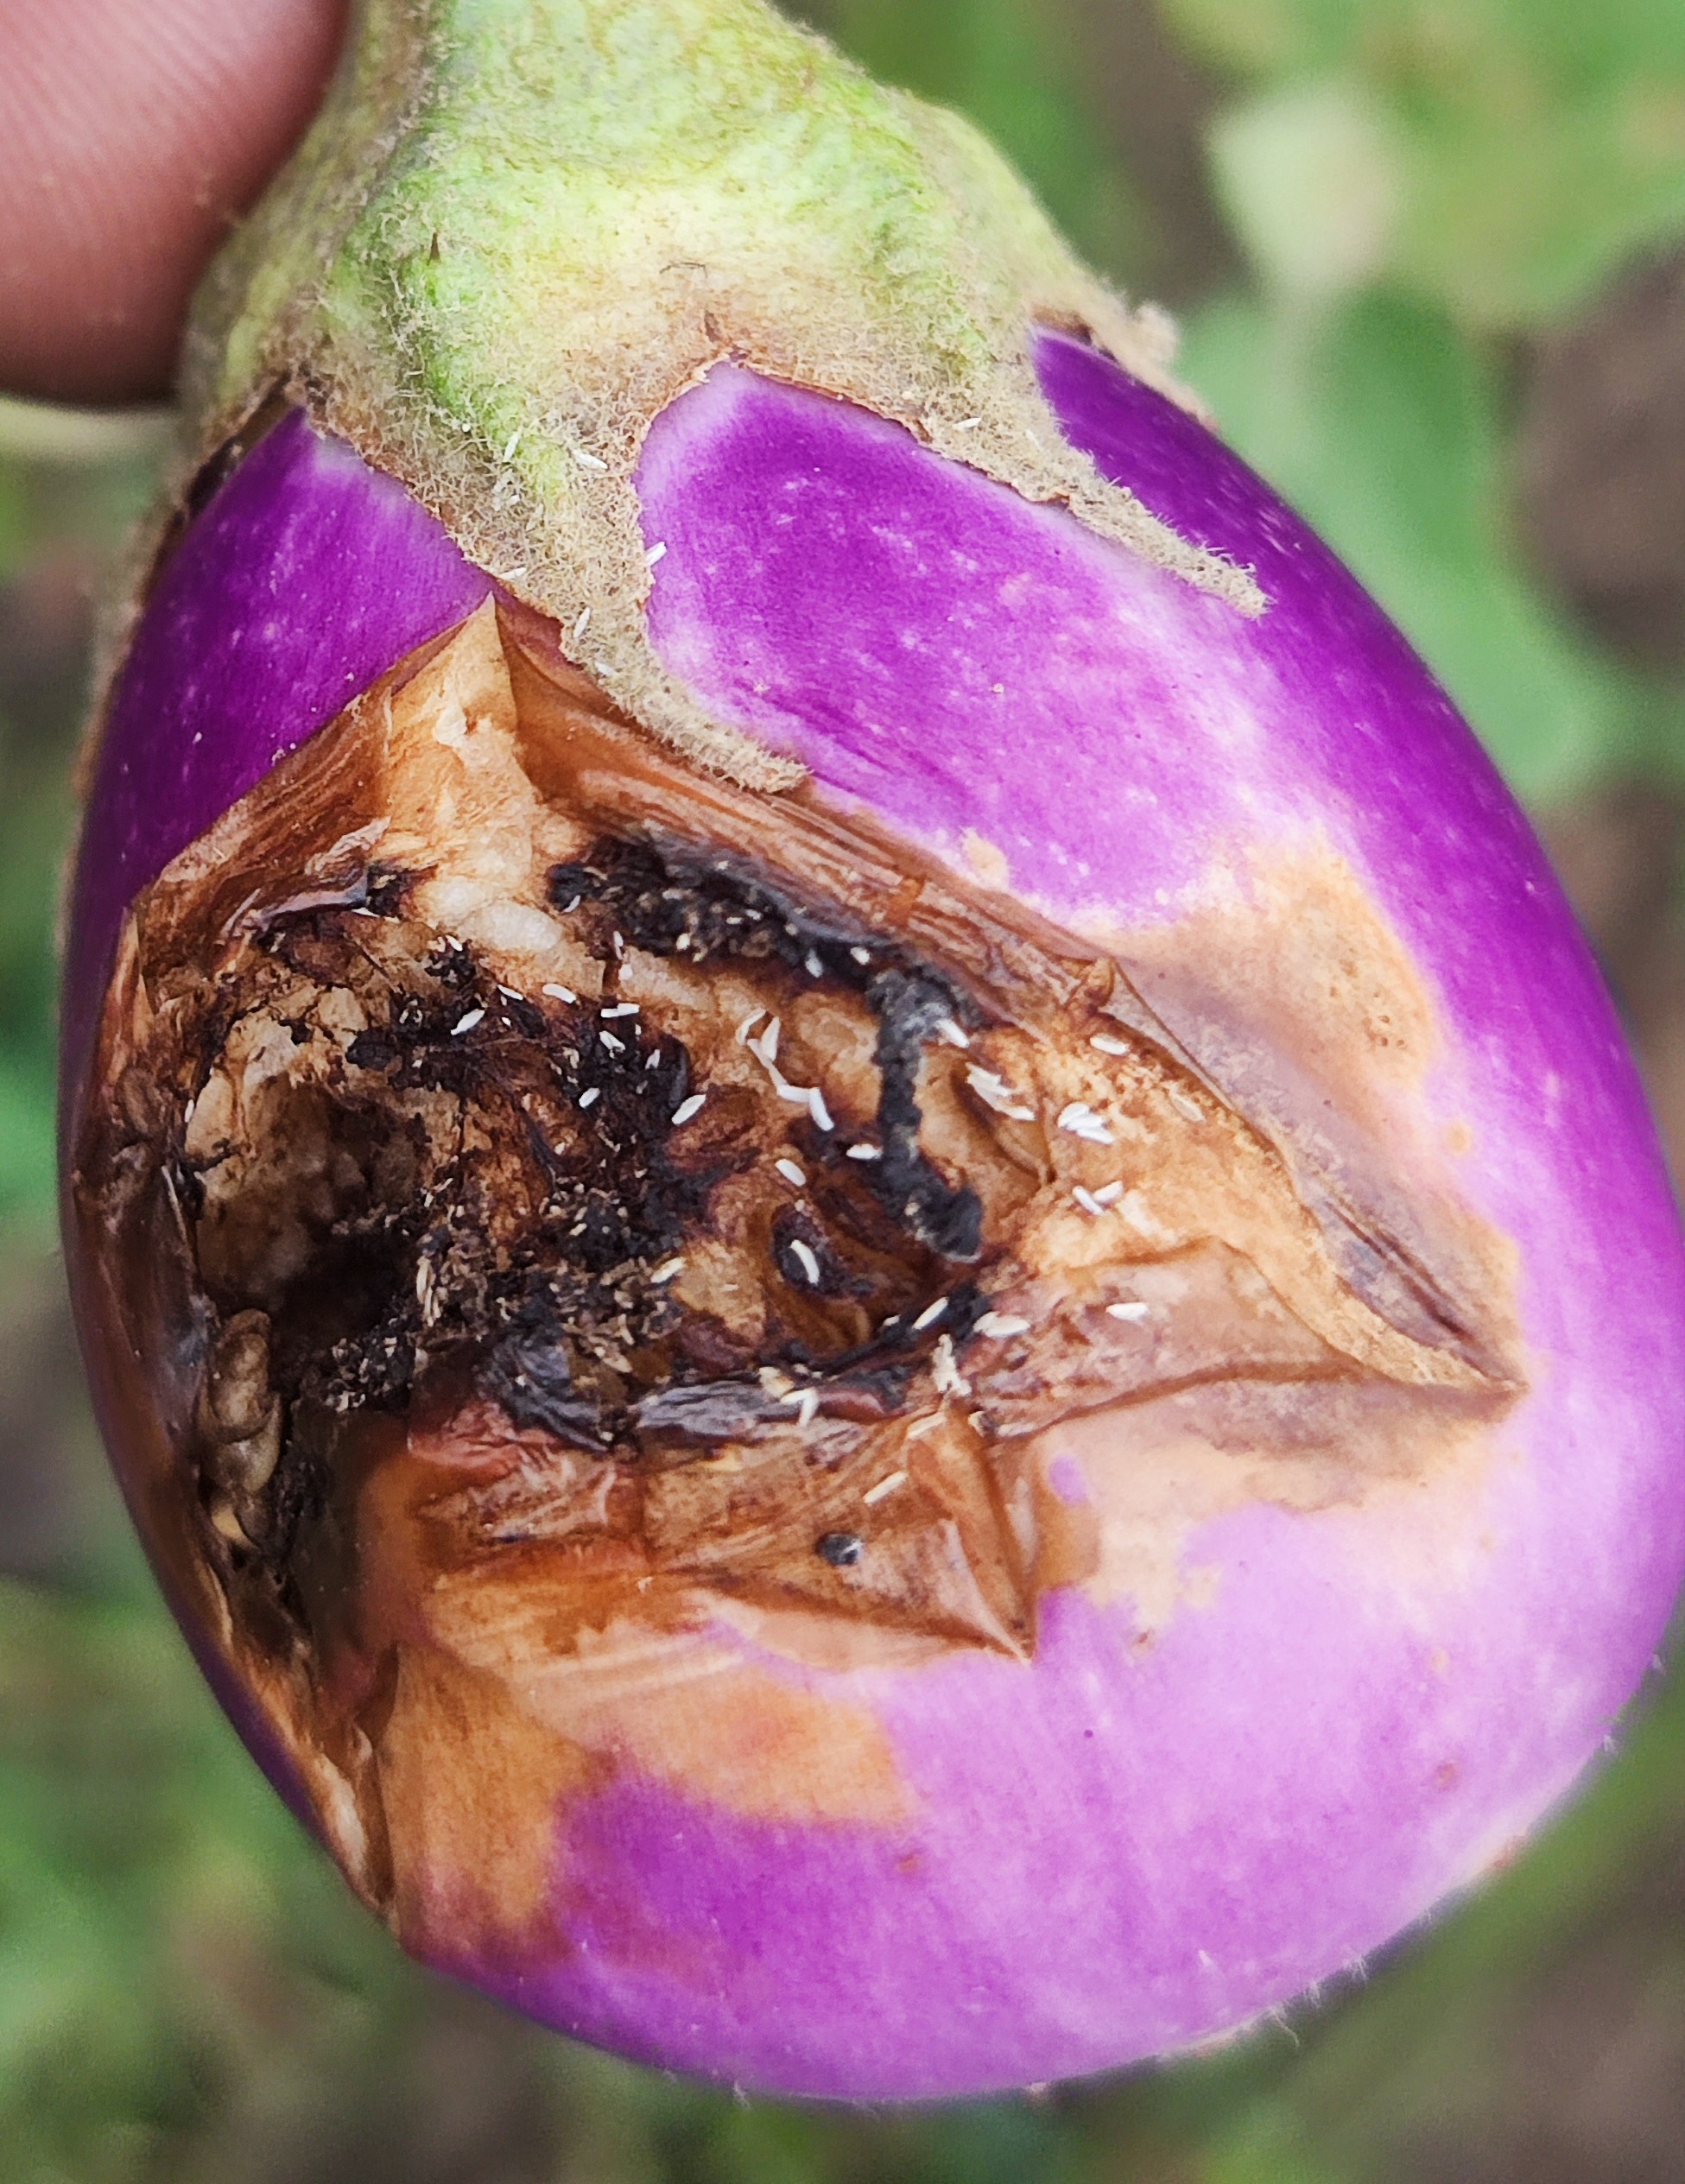
Label: Brinjal Fruit Creaking